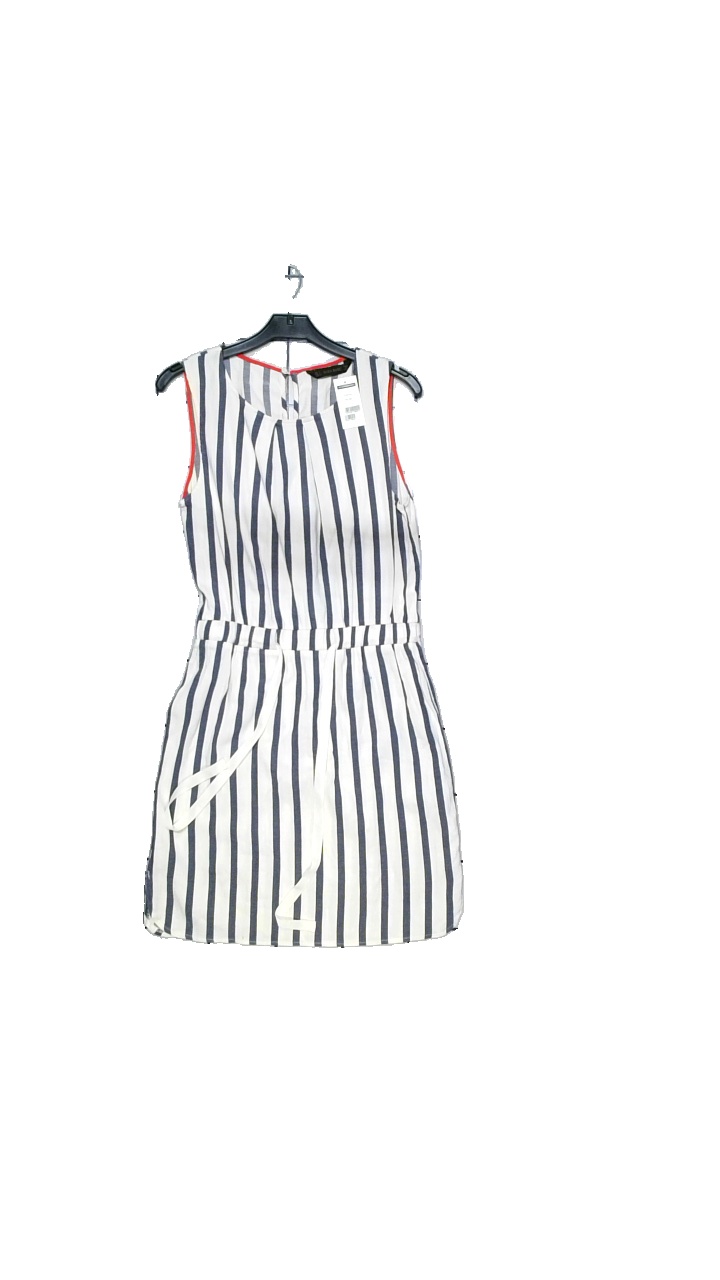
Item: Dress (Ladies)
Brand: Zara
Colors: Blue, White
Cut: Regular
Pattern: Striped
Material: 67% cotton, 33% viscose
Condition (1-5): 5
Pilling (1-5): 4
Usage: Reuse
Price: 50-100